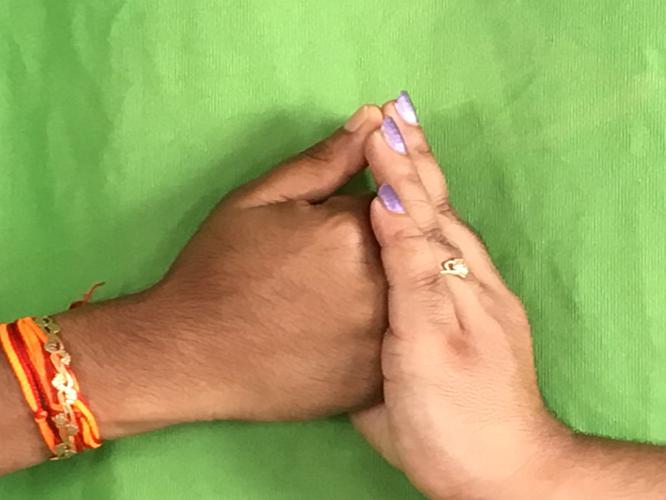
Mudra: Shanka
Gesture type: double_hand